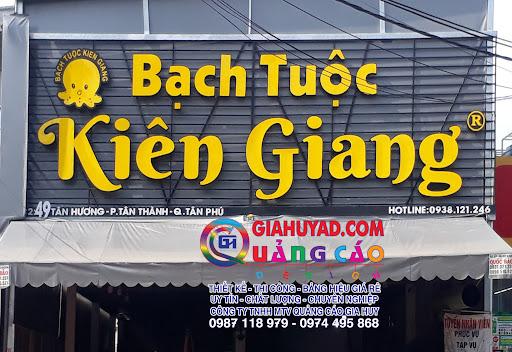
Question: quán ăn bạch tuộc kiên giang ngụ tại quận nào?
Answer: quận tân phú